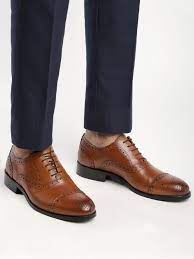
Label: Brogue